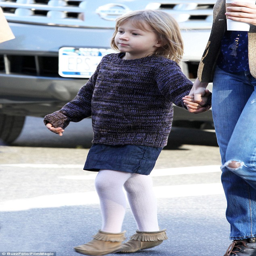
family : the twins also bear a resemblance to daughter , who lives with her mother